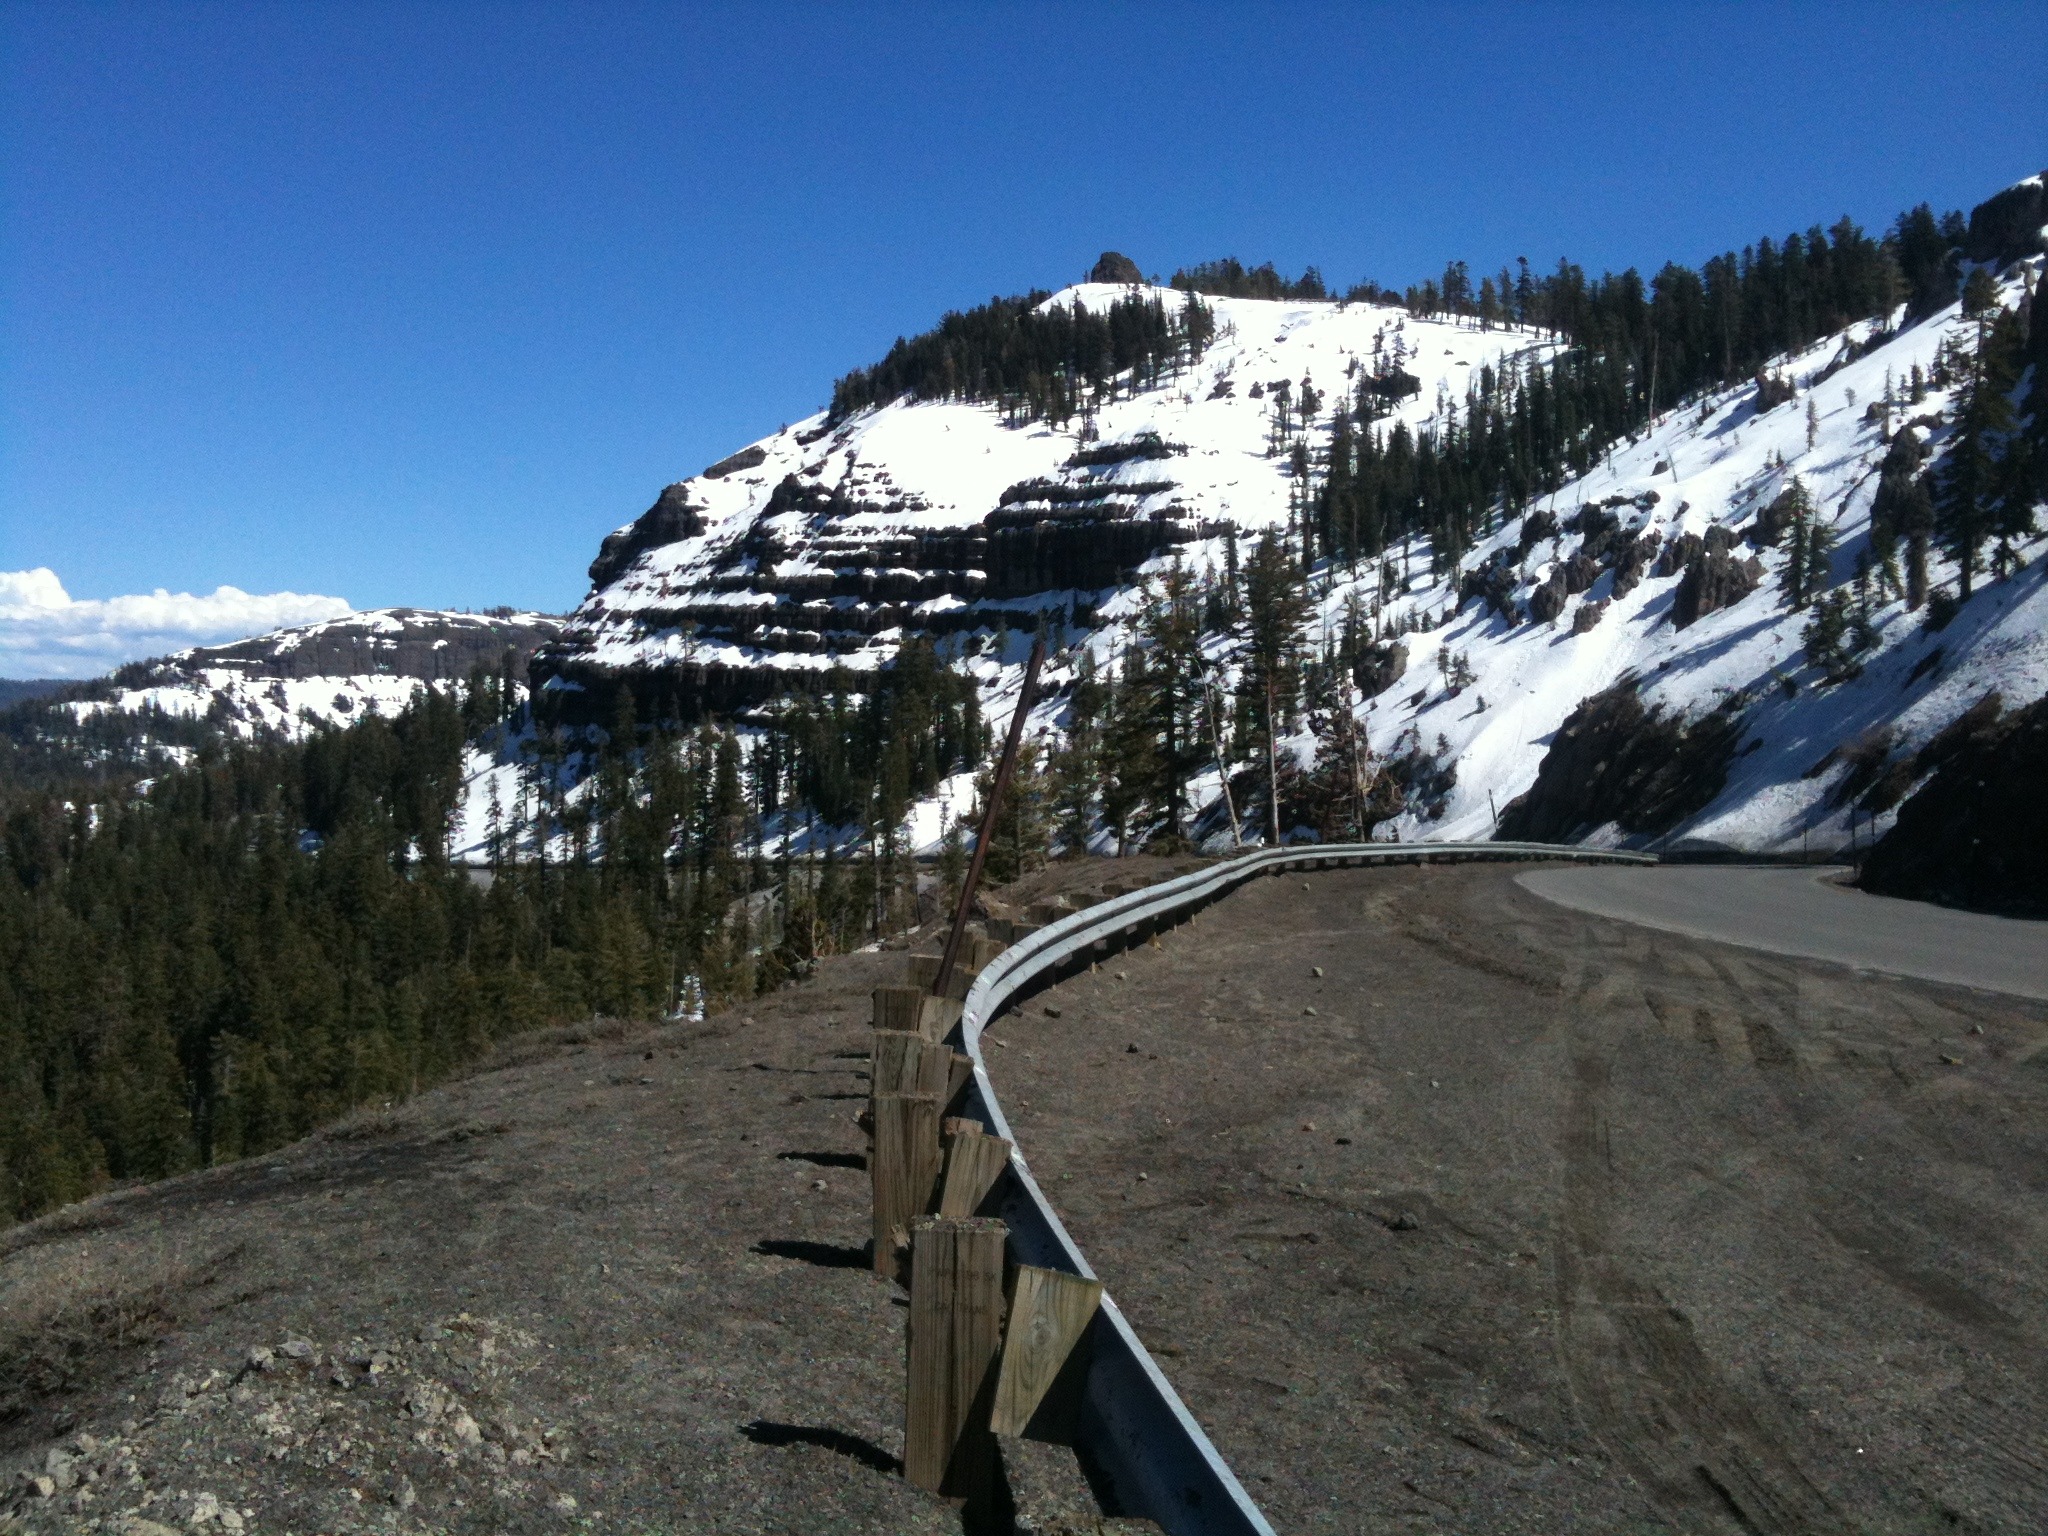
landscape, mountain, snow, road, trail, adventure, mountain range, ridge, summit, curb, trees, mountains, alps, plateau, landform, mountain pass, crash barrier, mountainous landforms, geological phenomenon, guard railing, safety fence